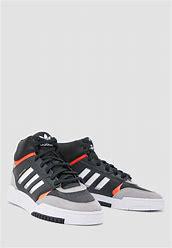
Brand: adidas
Model: originals Adidas Originals Drop Step